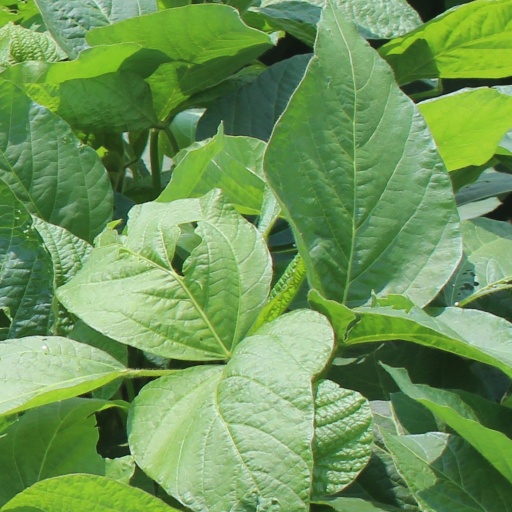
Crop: soybean